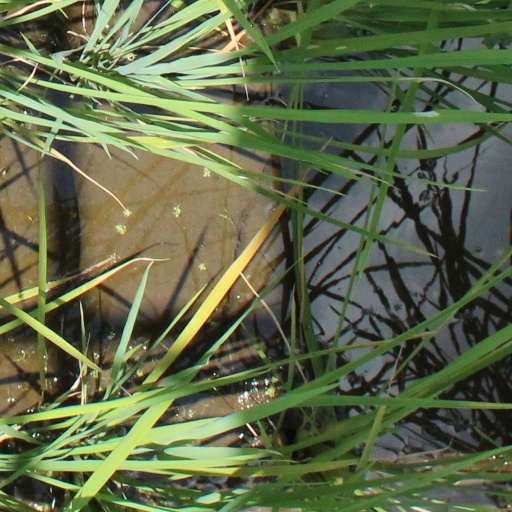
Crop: rice